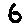
Label: 6